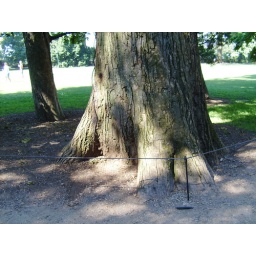
A huge tree with a sign on it that said it was planted by G.W. himself.